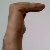
The image shows a hand gesture representing a space in Indian Sign Language.